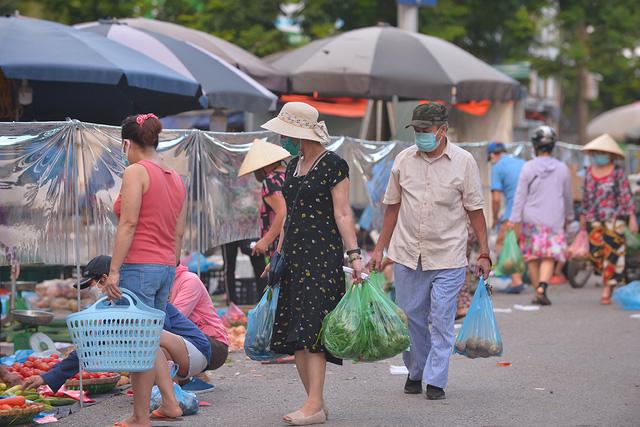
có một người phụ nữ mặc áo hồng đang xách theo một cái giỏ đi chợ